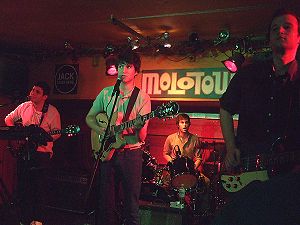
Vampire Weekend
Vampire Weekend i Hamborg, 2007
Vampire Weekend er et amerikansk indie-rock band.